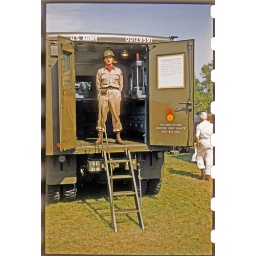
&amp;quot;Mike&amp;quot; Terlecki Poses on a mobile machine shop in the late 1950s at Ft. Dix Army base